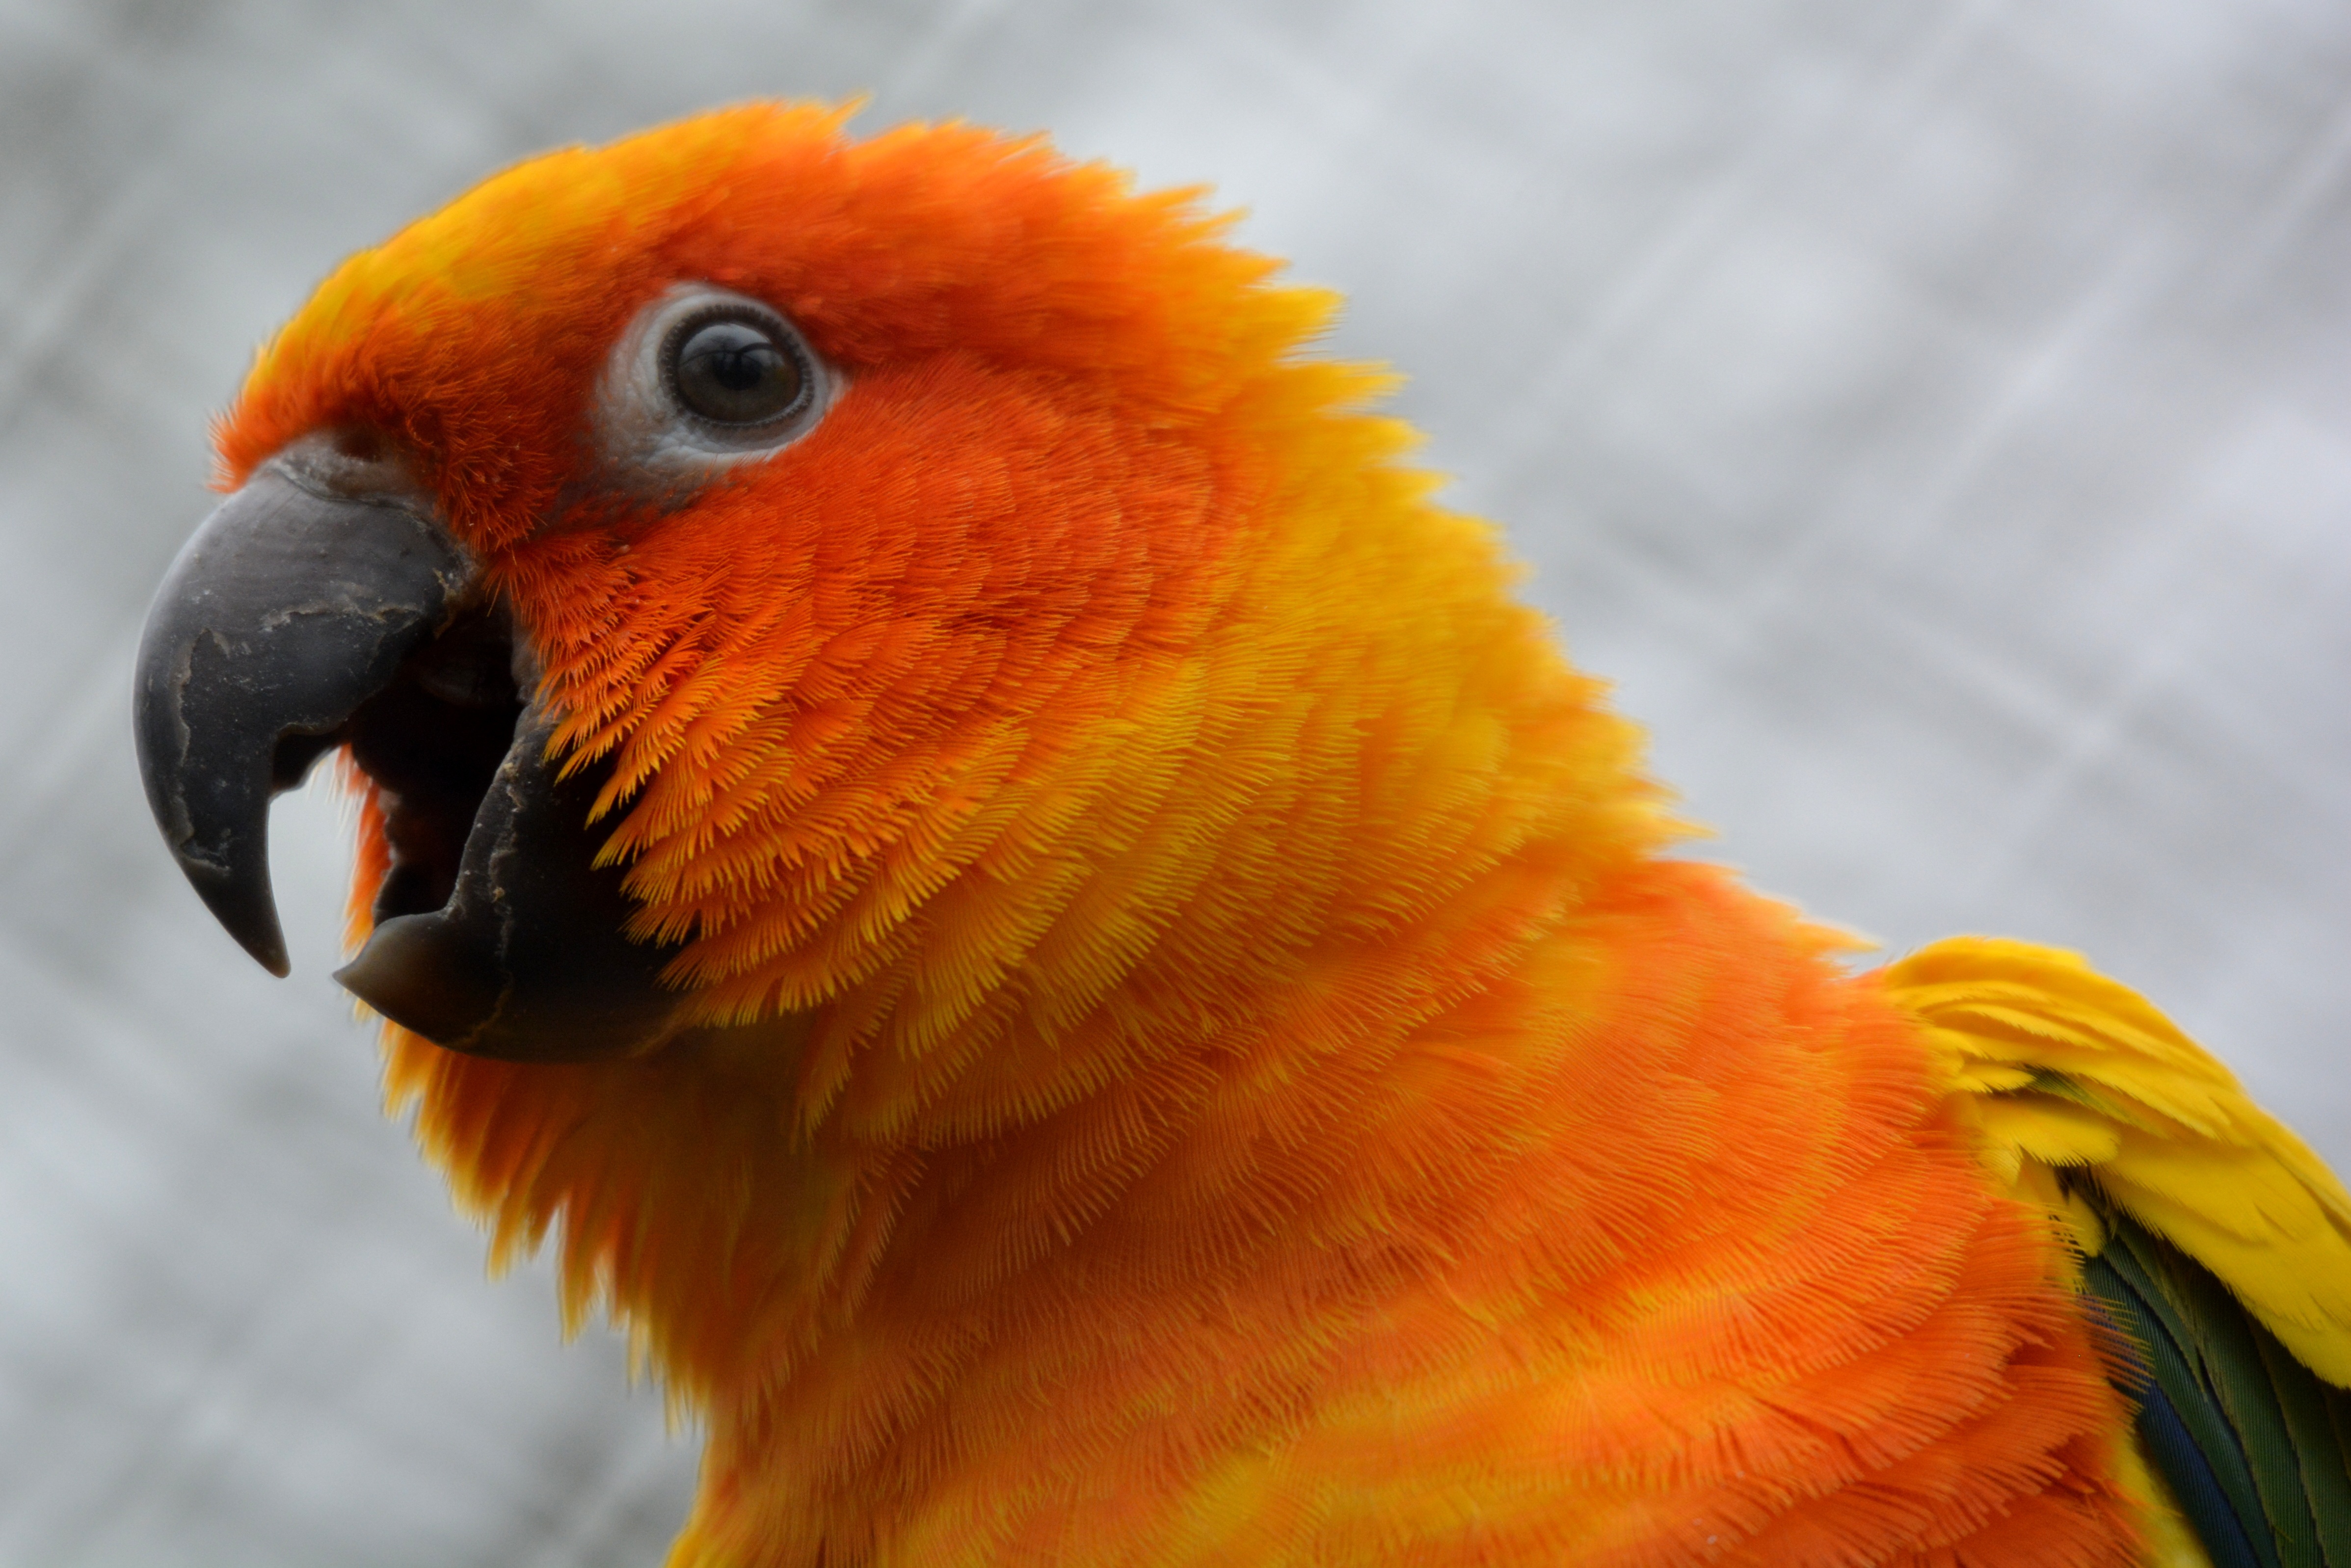
bird, animal, orange, beak, yellow, fauna, lorikeet, lovebird, macaw, close up, vertebrate, parrot, finch, parakeet, babu, perching bird, common pet parakeet